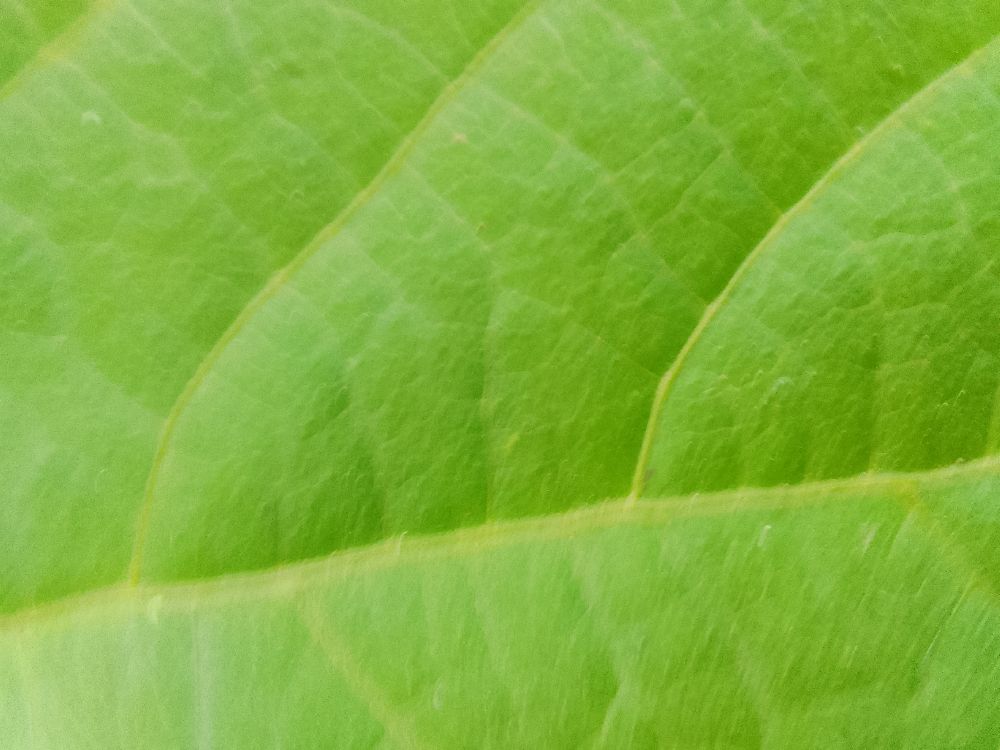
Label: healthy